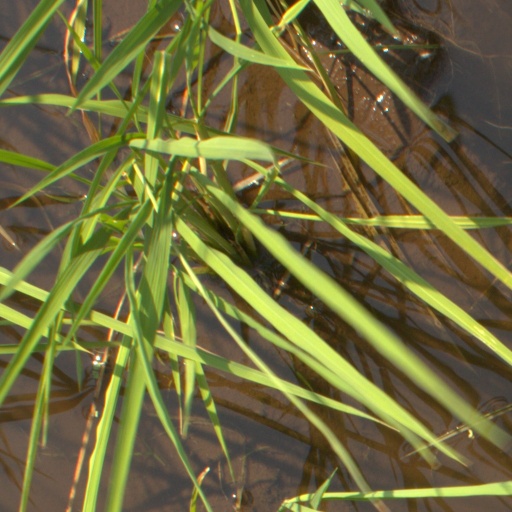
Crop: rice